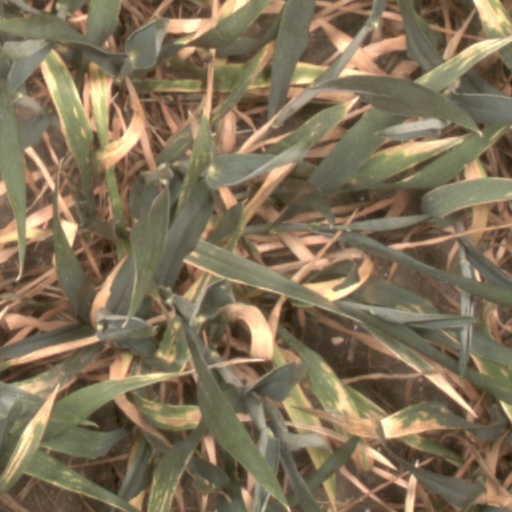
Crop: wheat